Bear Pascoe

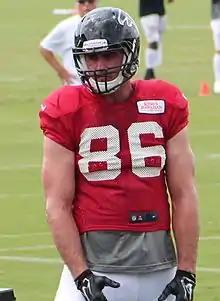
Pascoe with the Atlanta Falcons in 2014

McKenna Sean "Bear" Pascoe (born February 23, 1986) is an American former professional football player who was a tight end in the National Football League (NFL). He played college football for the Fresno State Bulldogs and was selected by the San Francisco 49ers in the sixth round of the 2009 NFL draft.